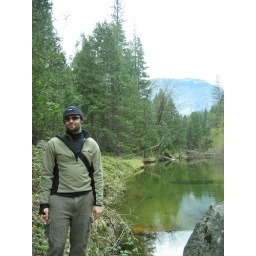
lost near mirror lake